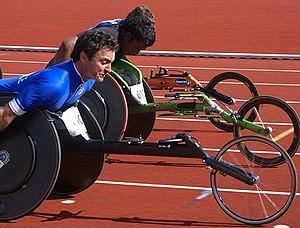
Nouméa, principale ville portuaire de Nouvelle-Calédonie, est le chef-lieu de cette collectivité d'outre-mer française au statut spécifique et de la Province Sud, située sur une presqu'île de la côte sud-ouest de la Grande Terre.
Pierre Fairbank, né le 27 juillet 1971 à Hienghène en Nouvelle-Calédonie, est un athlète sprinteur handisport.